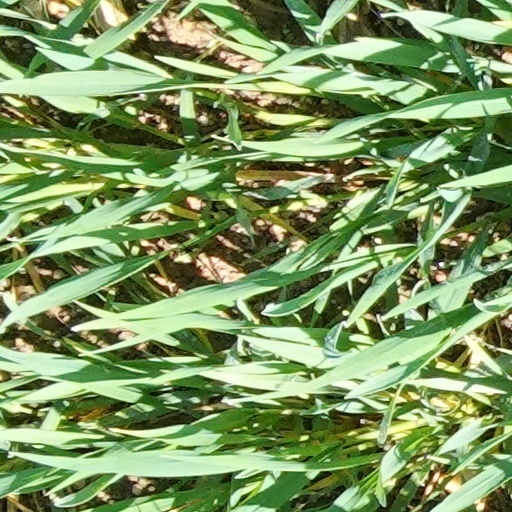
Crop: wheat